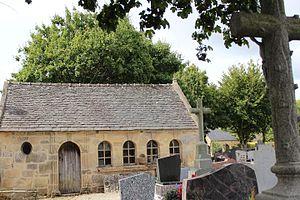
Ossuaire d'Argol